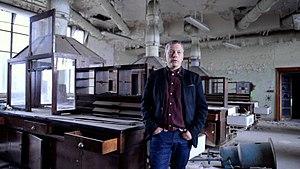
Gautier Pirotte est un sociologue belge né le 29 mars 1973. Il est docteur en sociologie et professeur de Socio-anthropologie du développement à l'Université de Liège. Ses recherches portent principalement sur la coopération au développement, la solidarité internationale ainsi que sur les théories et organisations de la société civile.